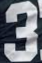
Number: 3